Spectrum Safari

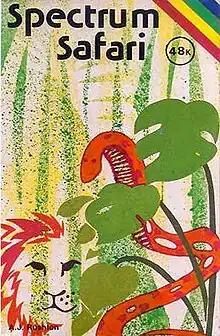
Original release cover

Spectrum Safari is a ZX Spectrum video game developed and self-released by A.J. Rushton in 1983. The game was soon signed by CDS Micro Systems who reissued it in early 1984 with a new cover and loading screen.